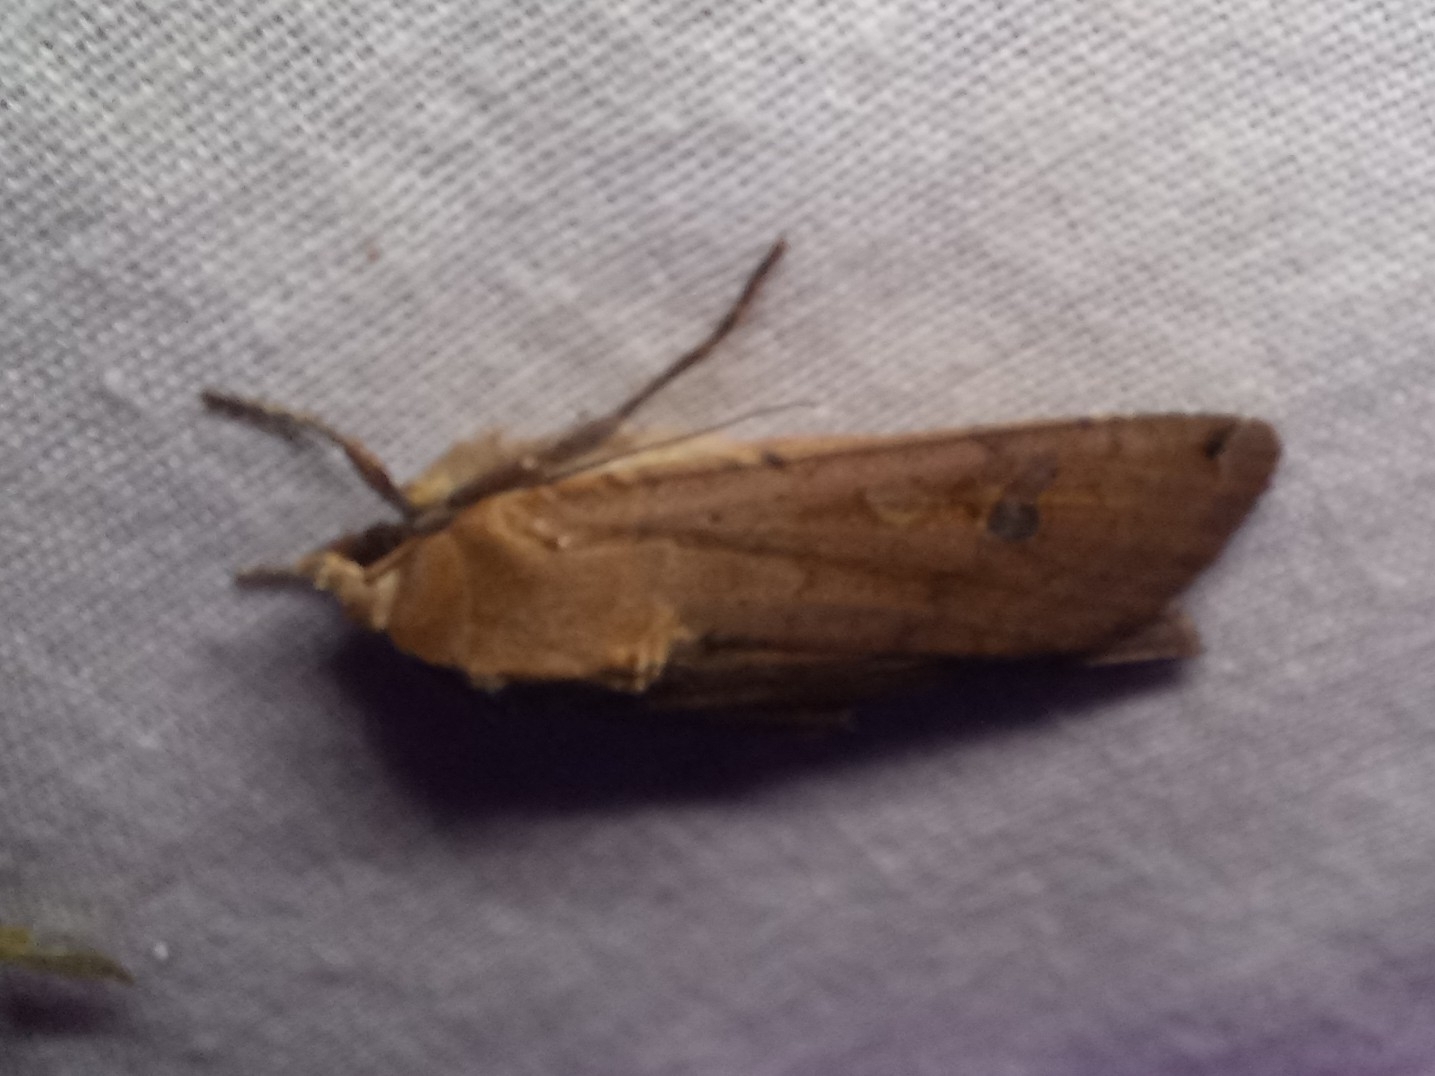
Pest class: cutworms